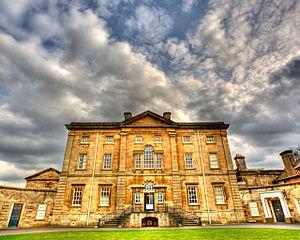
Cusworth Hall est un manoir situé à Cusworth, près de Doncaster, dans le South Yorkshire, dans le nord de l’Angleterre. Construit au XVIIIᵉ siècle, Cusworth Hall et son parc sont un bon exemple de country house de l’ère géorgienne. Le bâtiment, qui est un monument classé grade I, a été acquis en 1961 par la municipalité de Doncaster pour en faire un musée, et il a subi d’importants travaux de rénovation entre 2003 et 2007.